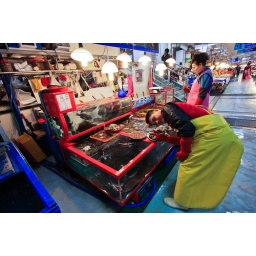
Indoor fish market in Busan, South Korea.